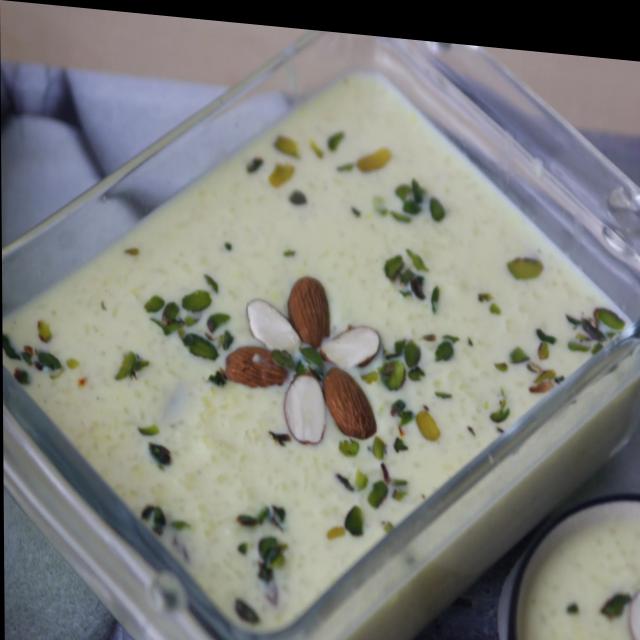
Dish: kheer